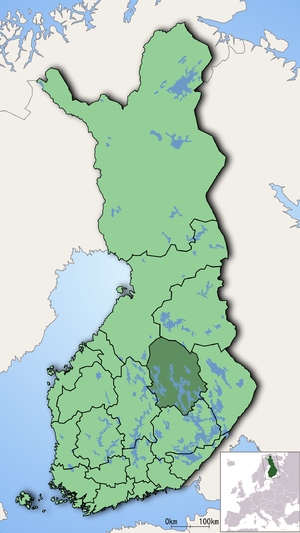
La Savonie du Nord, région de Finlande, est subdivisée en 23 municipalités.